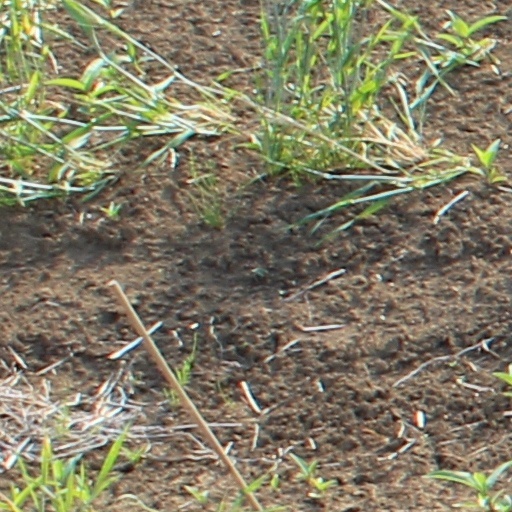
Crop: wheat